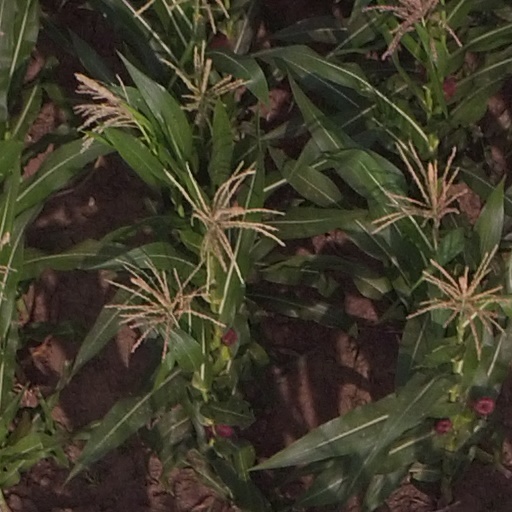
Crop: maize; corn